Maharashtra National Law University, Nagpur

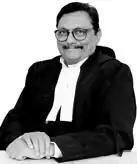
Justice Sharad Bobde, 47th Chief Justice of India, is the founder chancellor of the university.

The university's library has physical copies of over 35,000 legal titles. It has received various donations prominently from Bombay High Court Library (Nagpur Bench) for its development. The university also has access to various physical and virtual legal databases.